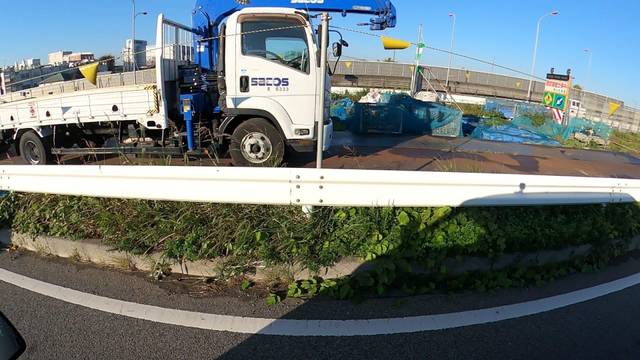
Region: Japan
Coordinates: 35.925, 139.593